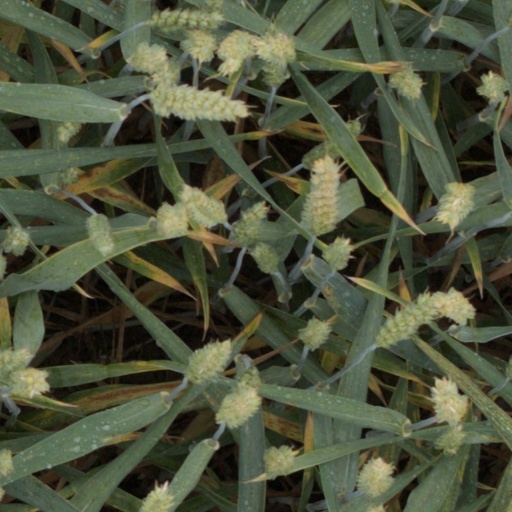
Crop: wheat